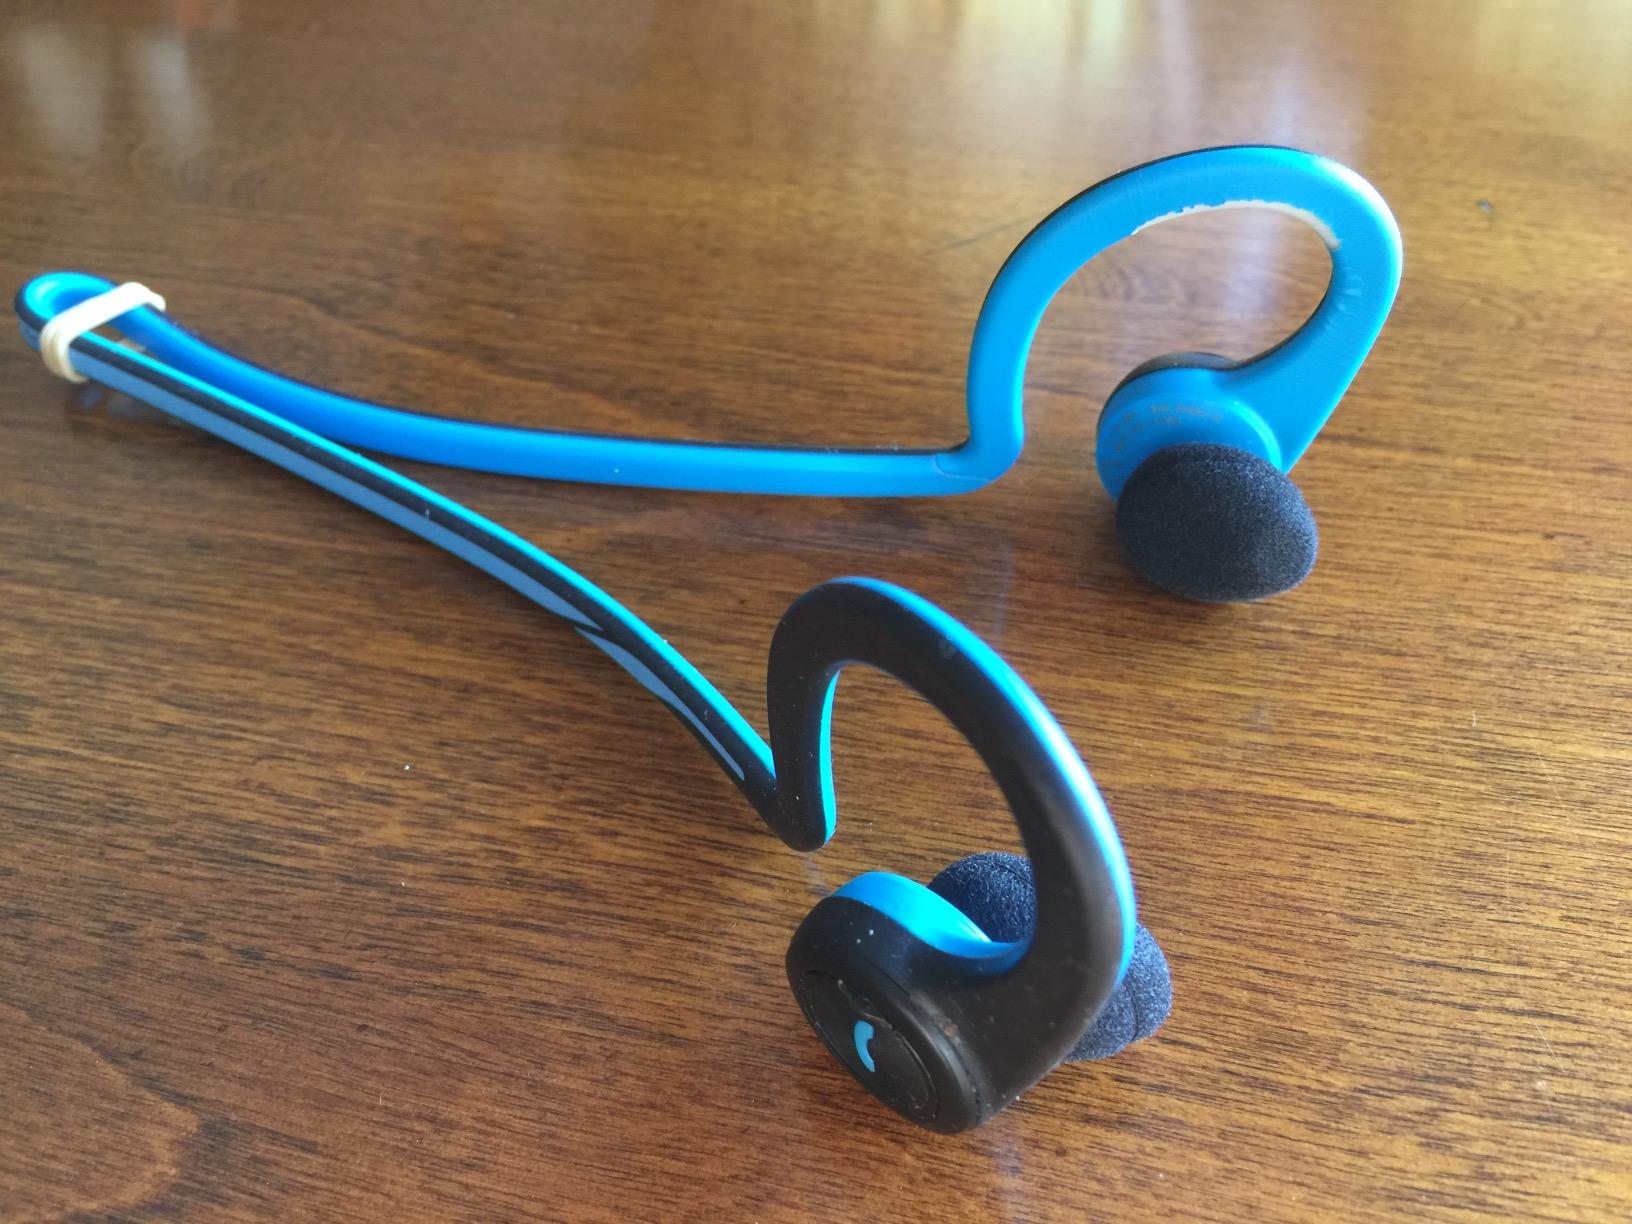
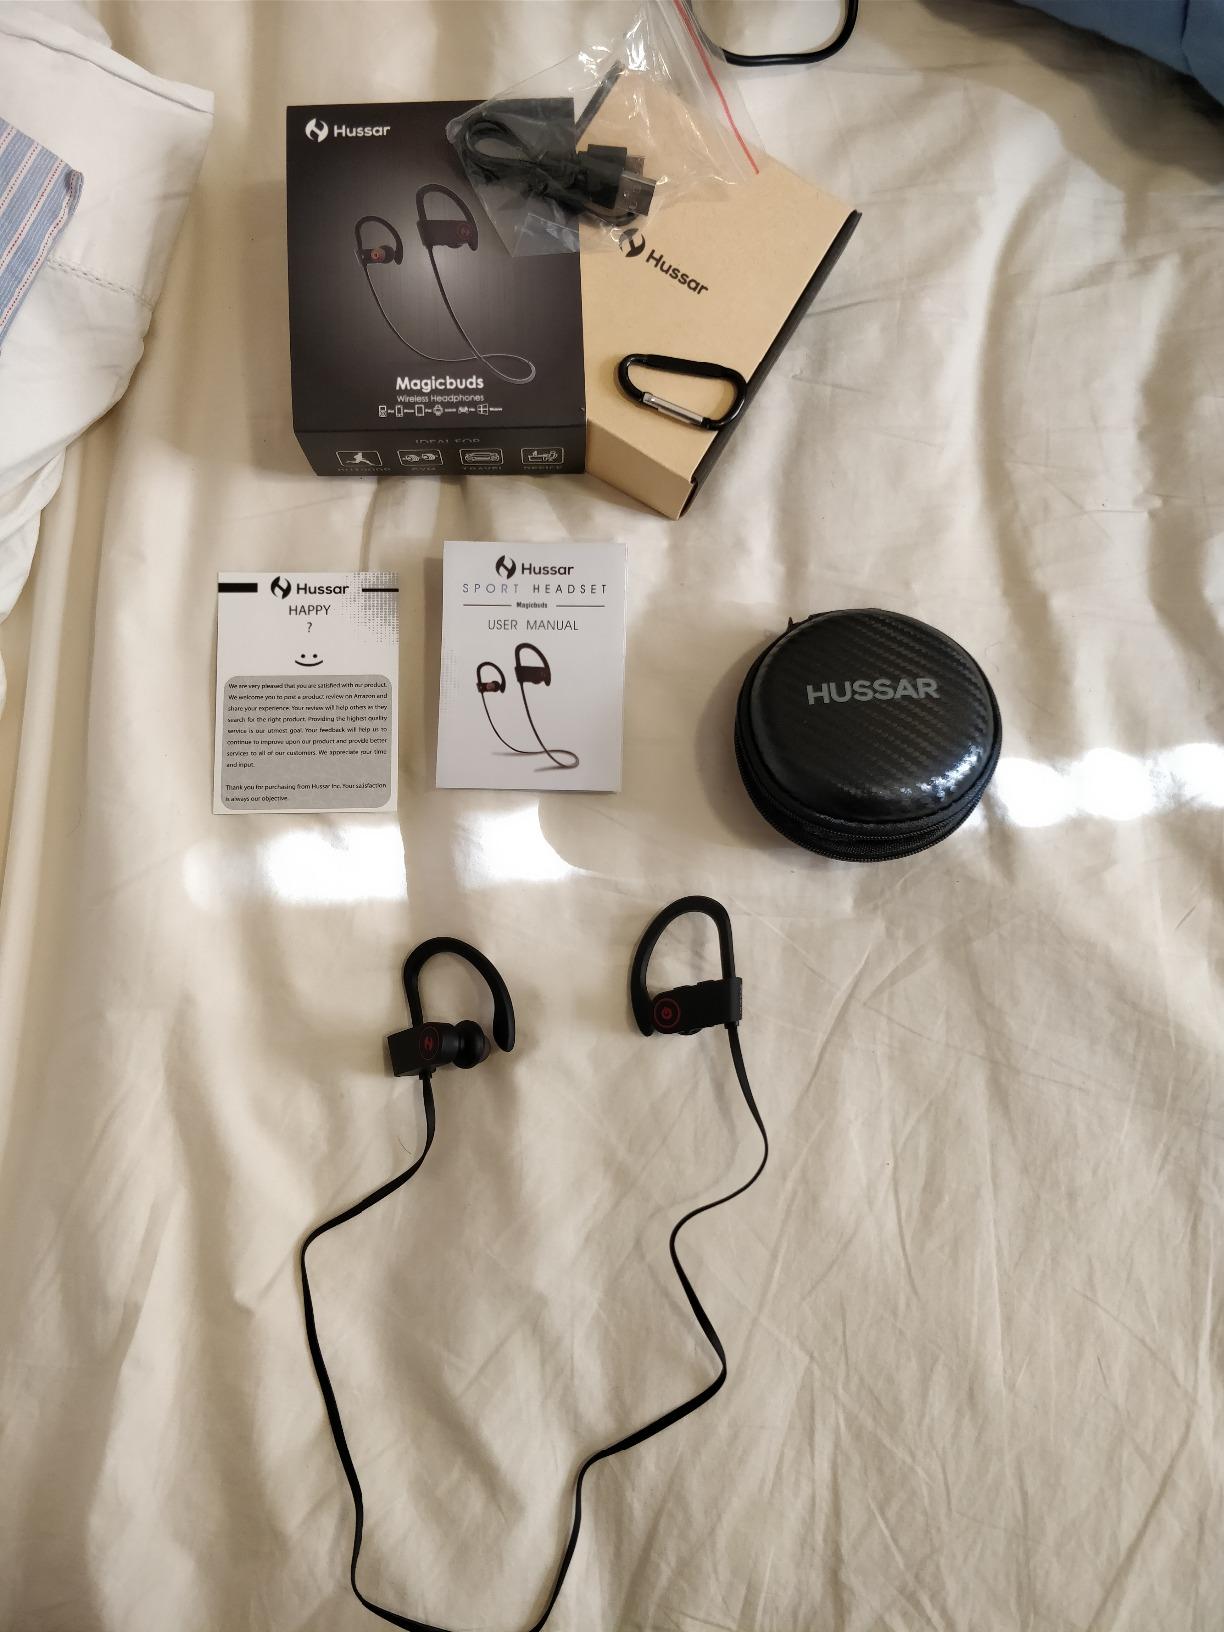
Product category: headphones
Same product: no